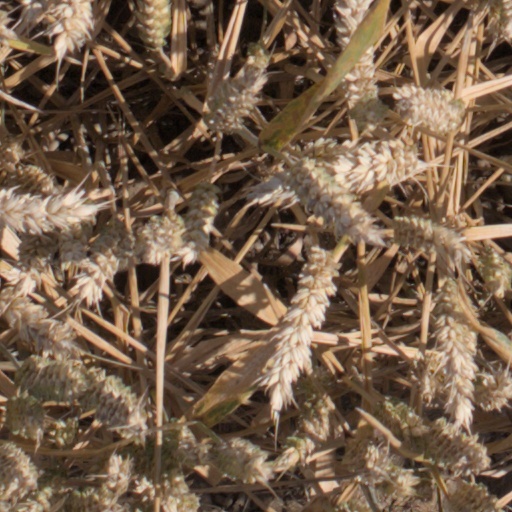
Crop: wheat